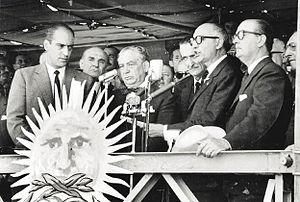
La révolution de Mai est une série d'événements s’échelonnant sur une semaine, qui eurent lieu du 18 au 25 mai 1810 à Buenos Aires. Cette ville était alors la capitale de la vice-royauté du Río de la Plata, colonie faisant partie de l’Empire espagnol et comprenant le territoire des actuels États d’Argentine, de Bolivie, du Paraguay et de l’Uruguay. Lesdits événements, qui sont commémorés en Argentine sous le nom de Semaine de Mai, conduisirent à l’éviction du dernier vice-roi Baltasar Hidalgo de Cisneros et à l’établissement, le 25 mai, d’un gouvernement local, appelé Première Junte.